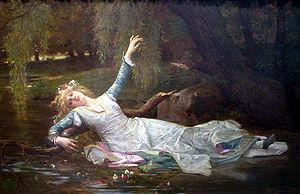
Ophélie est un personnage de fiction de la tragédie d’Hamlet, l'une des plus célèbres pièces de William Shakespeare. Dans cette tragédie, elle est la fille de Polonius et la sœur de Laërte. Elle sombre dans la folie et meurt, par accident ou par suicide, lorsque Hamlet assassine son père. Sa mort est relatée par la reine dans la scène 7 de l’acte IV.